Khrystyne Haje

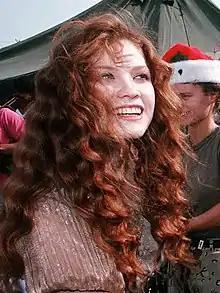
Haje in 1990

Khrystyne Kamil Haje (born December 21, 1968) is an American actress. She is known for her role as Simone Foster in the sitcom series "Head of the Class". After the series ended in 1991, she continued acting in both television and films. Haje was named as one of the "50 Most Beautiful People" in "People" magazine's first edition of that list in 1990.